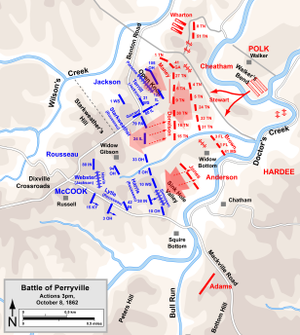
Slaget ved Perryville / Slaget / Angreb fra de konfødereredes højre flanke
Angreb fra Donelson, Maney, Stewart og Jones (ca. kl. 15).[38]
Slaget ved Perryville, også kendt som Slaget ved Chaplin Hills, blev udkæmpet den 8. oktober 1862 i Chaplin Hills vest for Perryville, Kentucky som kulmination på konføderationens invasion af Kentucky under den amerikanske borgerkrig. Den konfødererede general Braxton Bragg's Army of Mississippi vandt en taktisk sejr over det der i grunden var et enkelt korps i generalmajor Don Carlos Buell's unionshær Army of the Ohio. Slaget betragtes som en strategisk sejr for Unionen, nogle gange omtalt som Slaget om Kentucky fordi Bragg trak sig tilbage til Tennessee kort tid efter og efterlod den kritiske grænsestat Kentucky i hænderne på Unionen i resten af krigen.